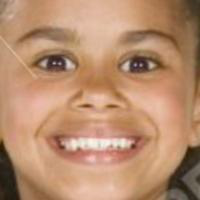
Age group: age 01-10